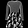
Label: Dress